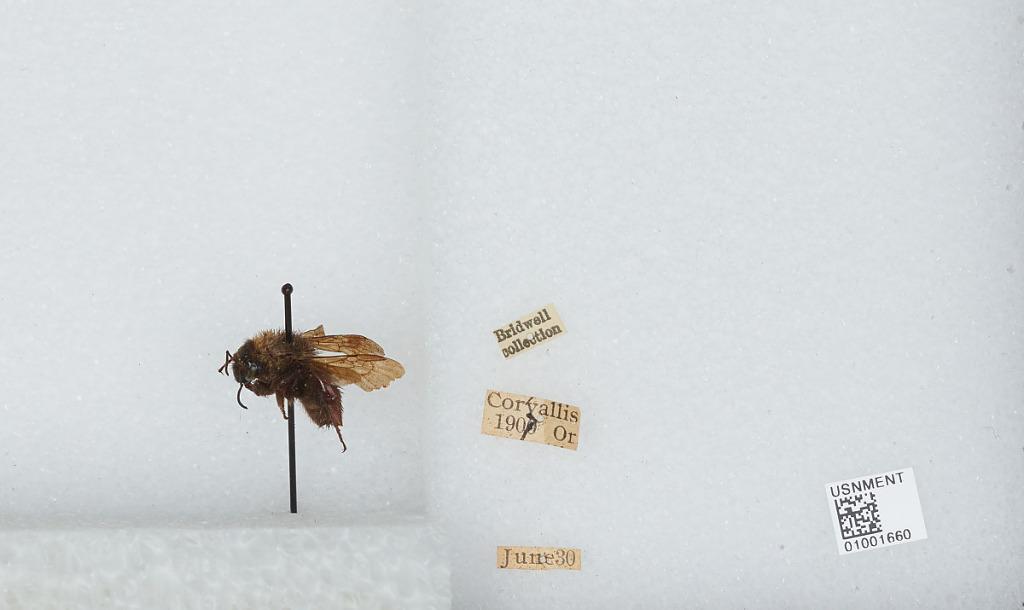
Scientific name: Bombus (Fervidobombus) californicus Smith
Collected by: Bridwell
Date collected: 1907-6-30
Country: United States
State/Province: Oregon
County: Benton
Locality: Corvallis
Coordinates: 44.5667, -123.283